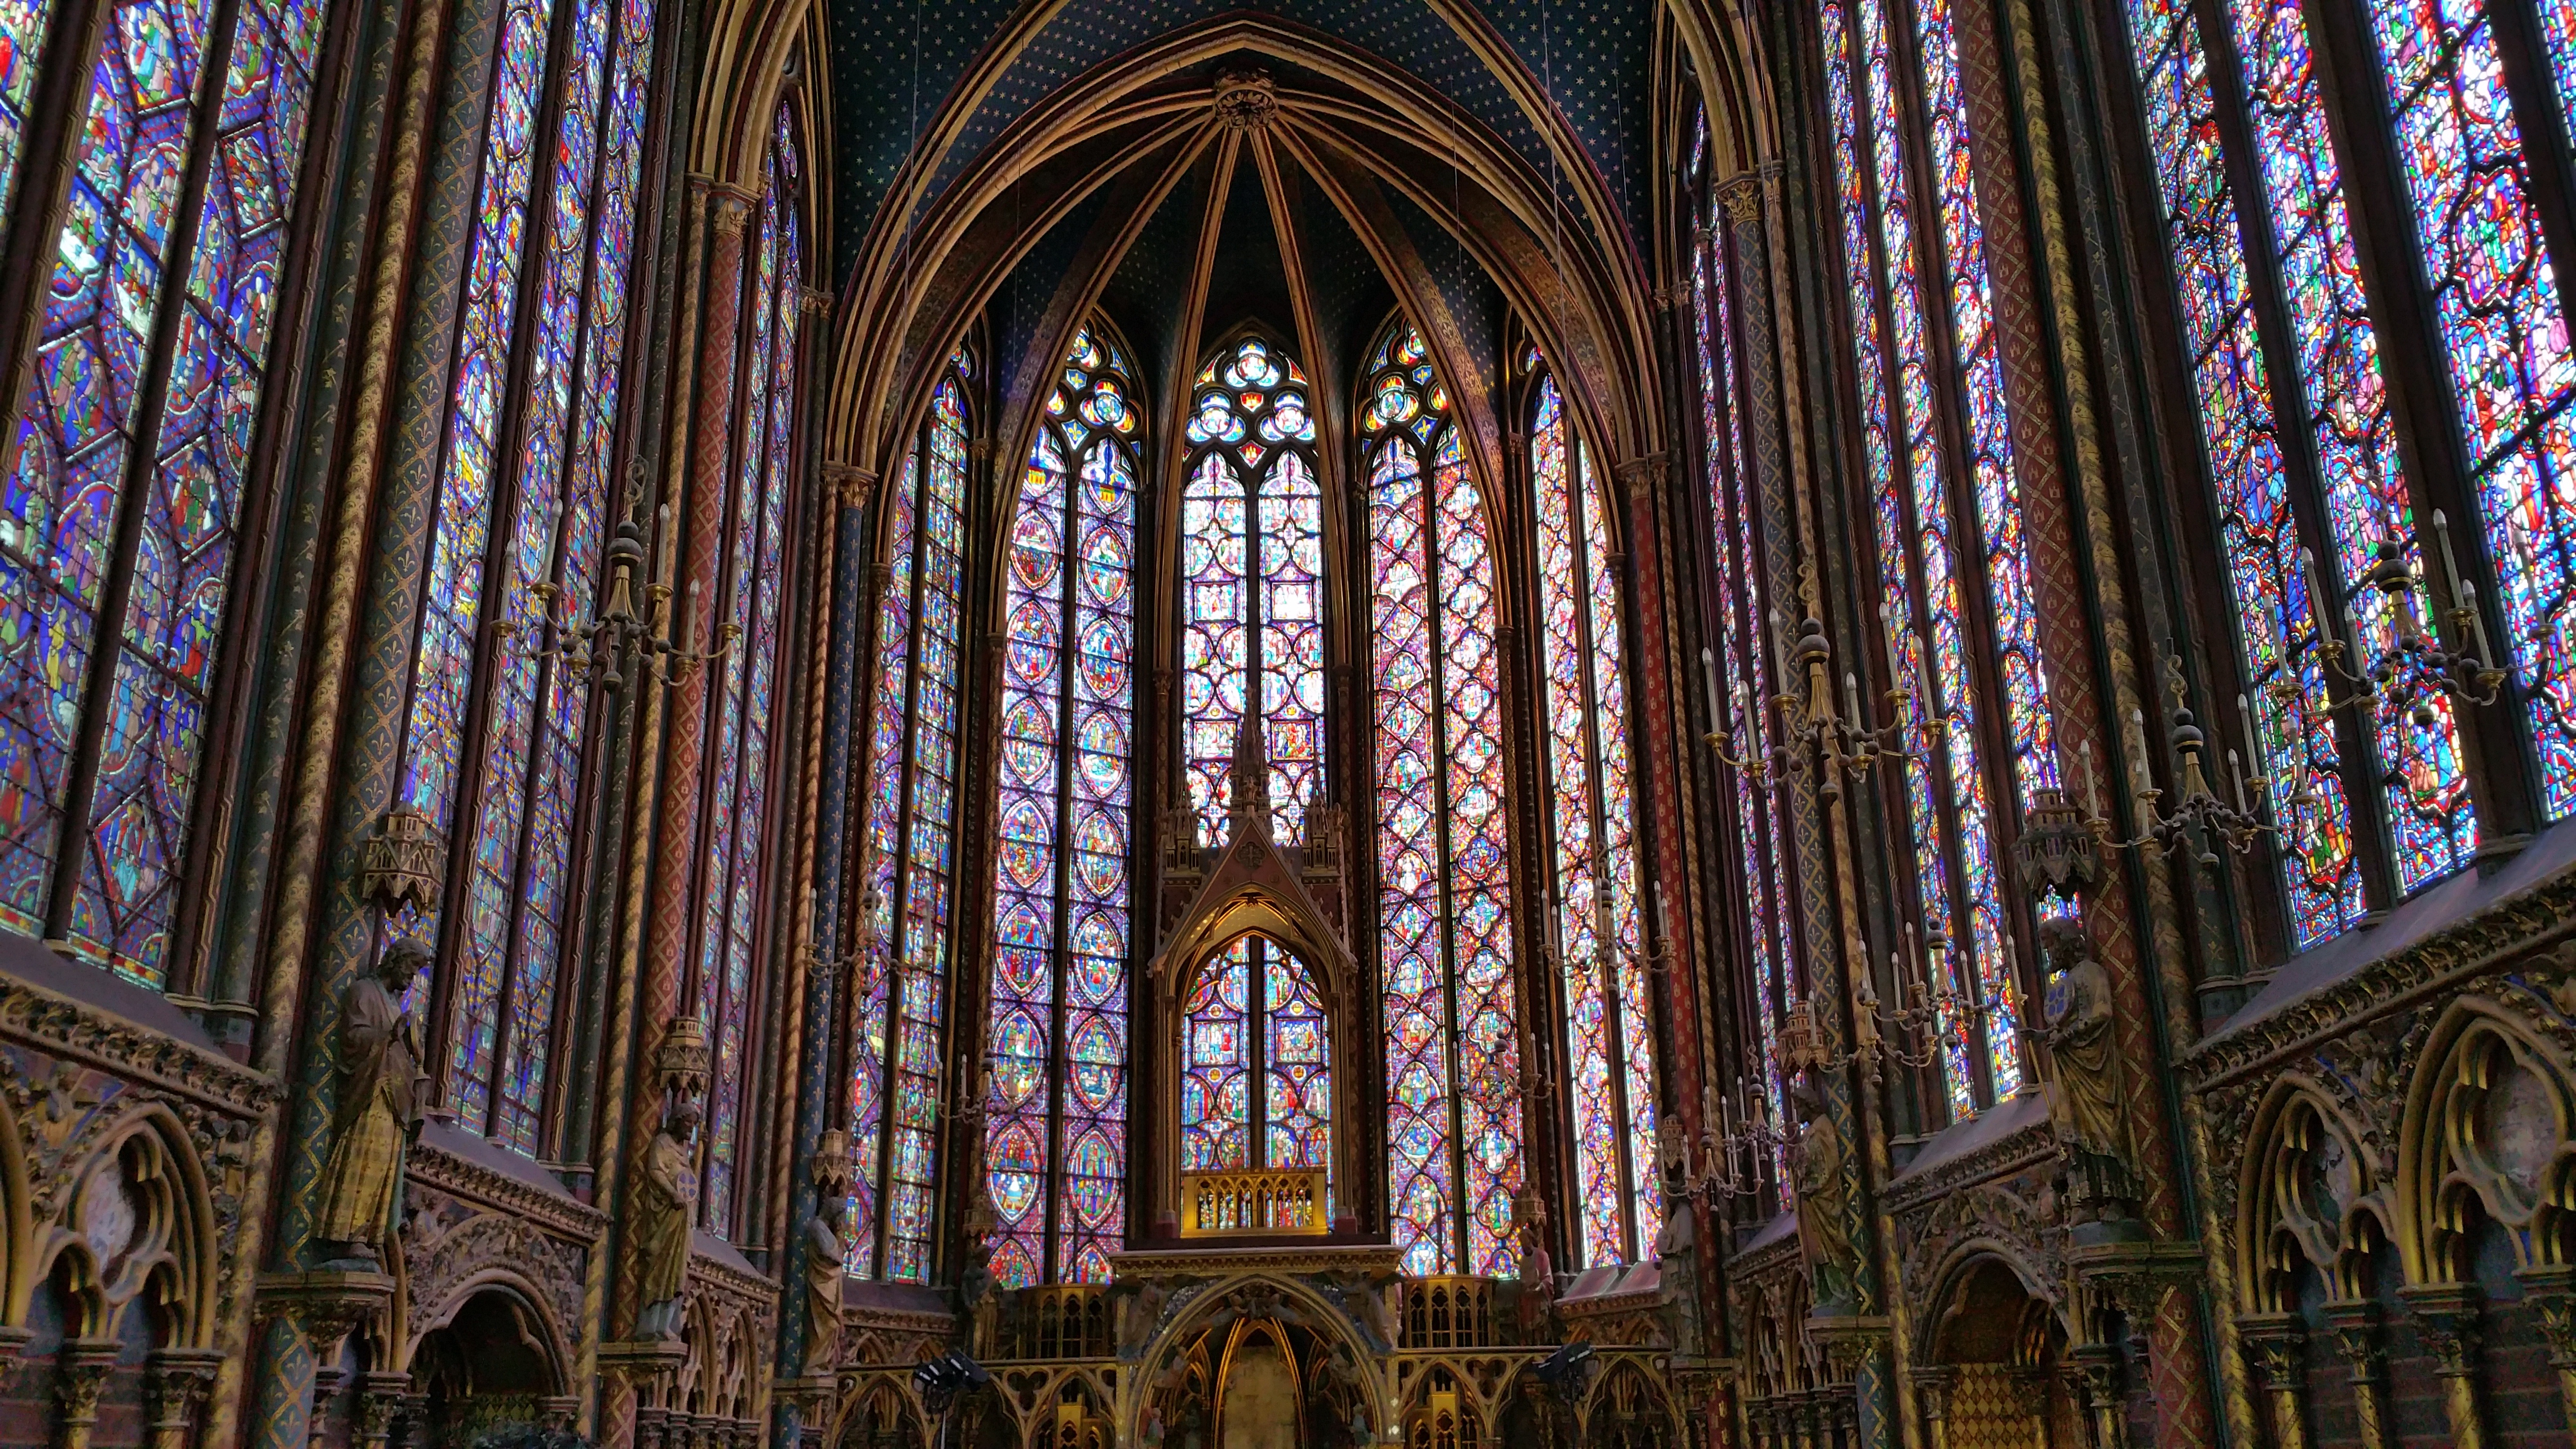
window, glass, building, paris, facade, church, cathedral, chapel, gothic, place of worship, religious, monastery, symmetry, chapelle, sainte, gothic architecture, sainte chapelle